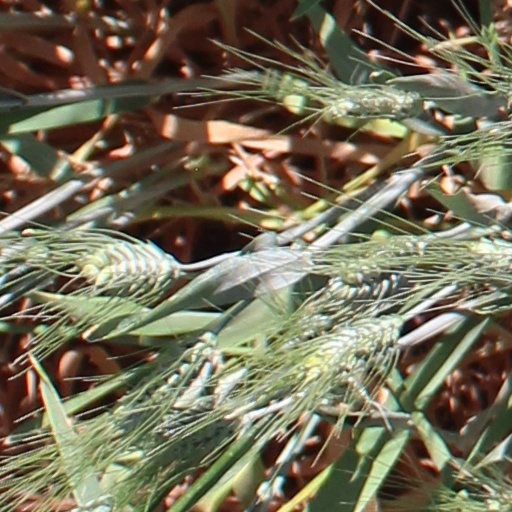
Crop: wheat